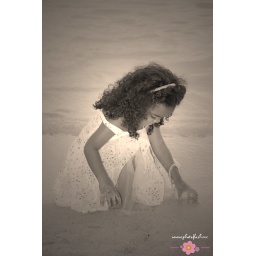
girl in sand